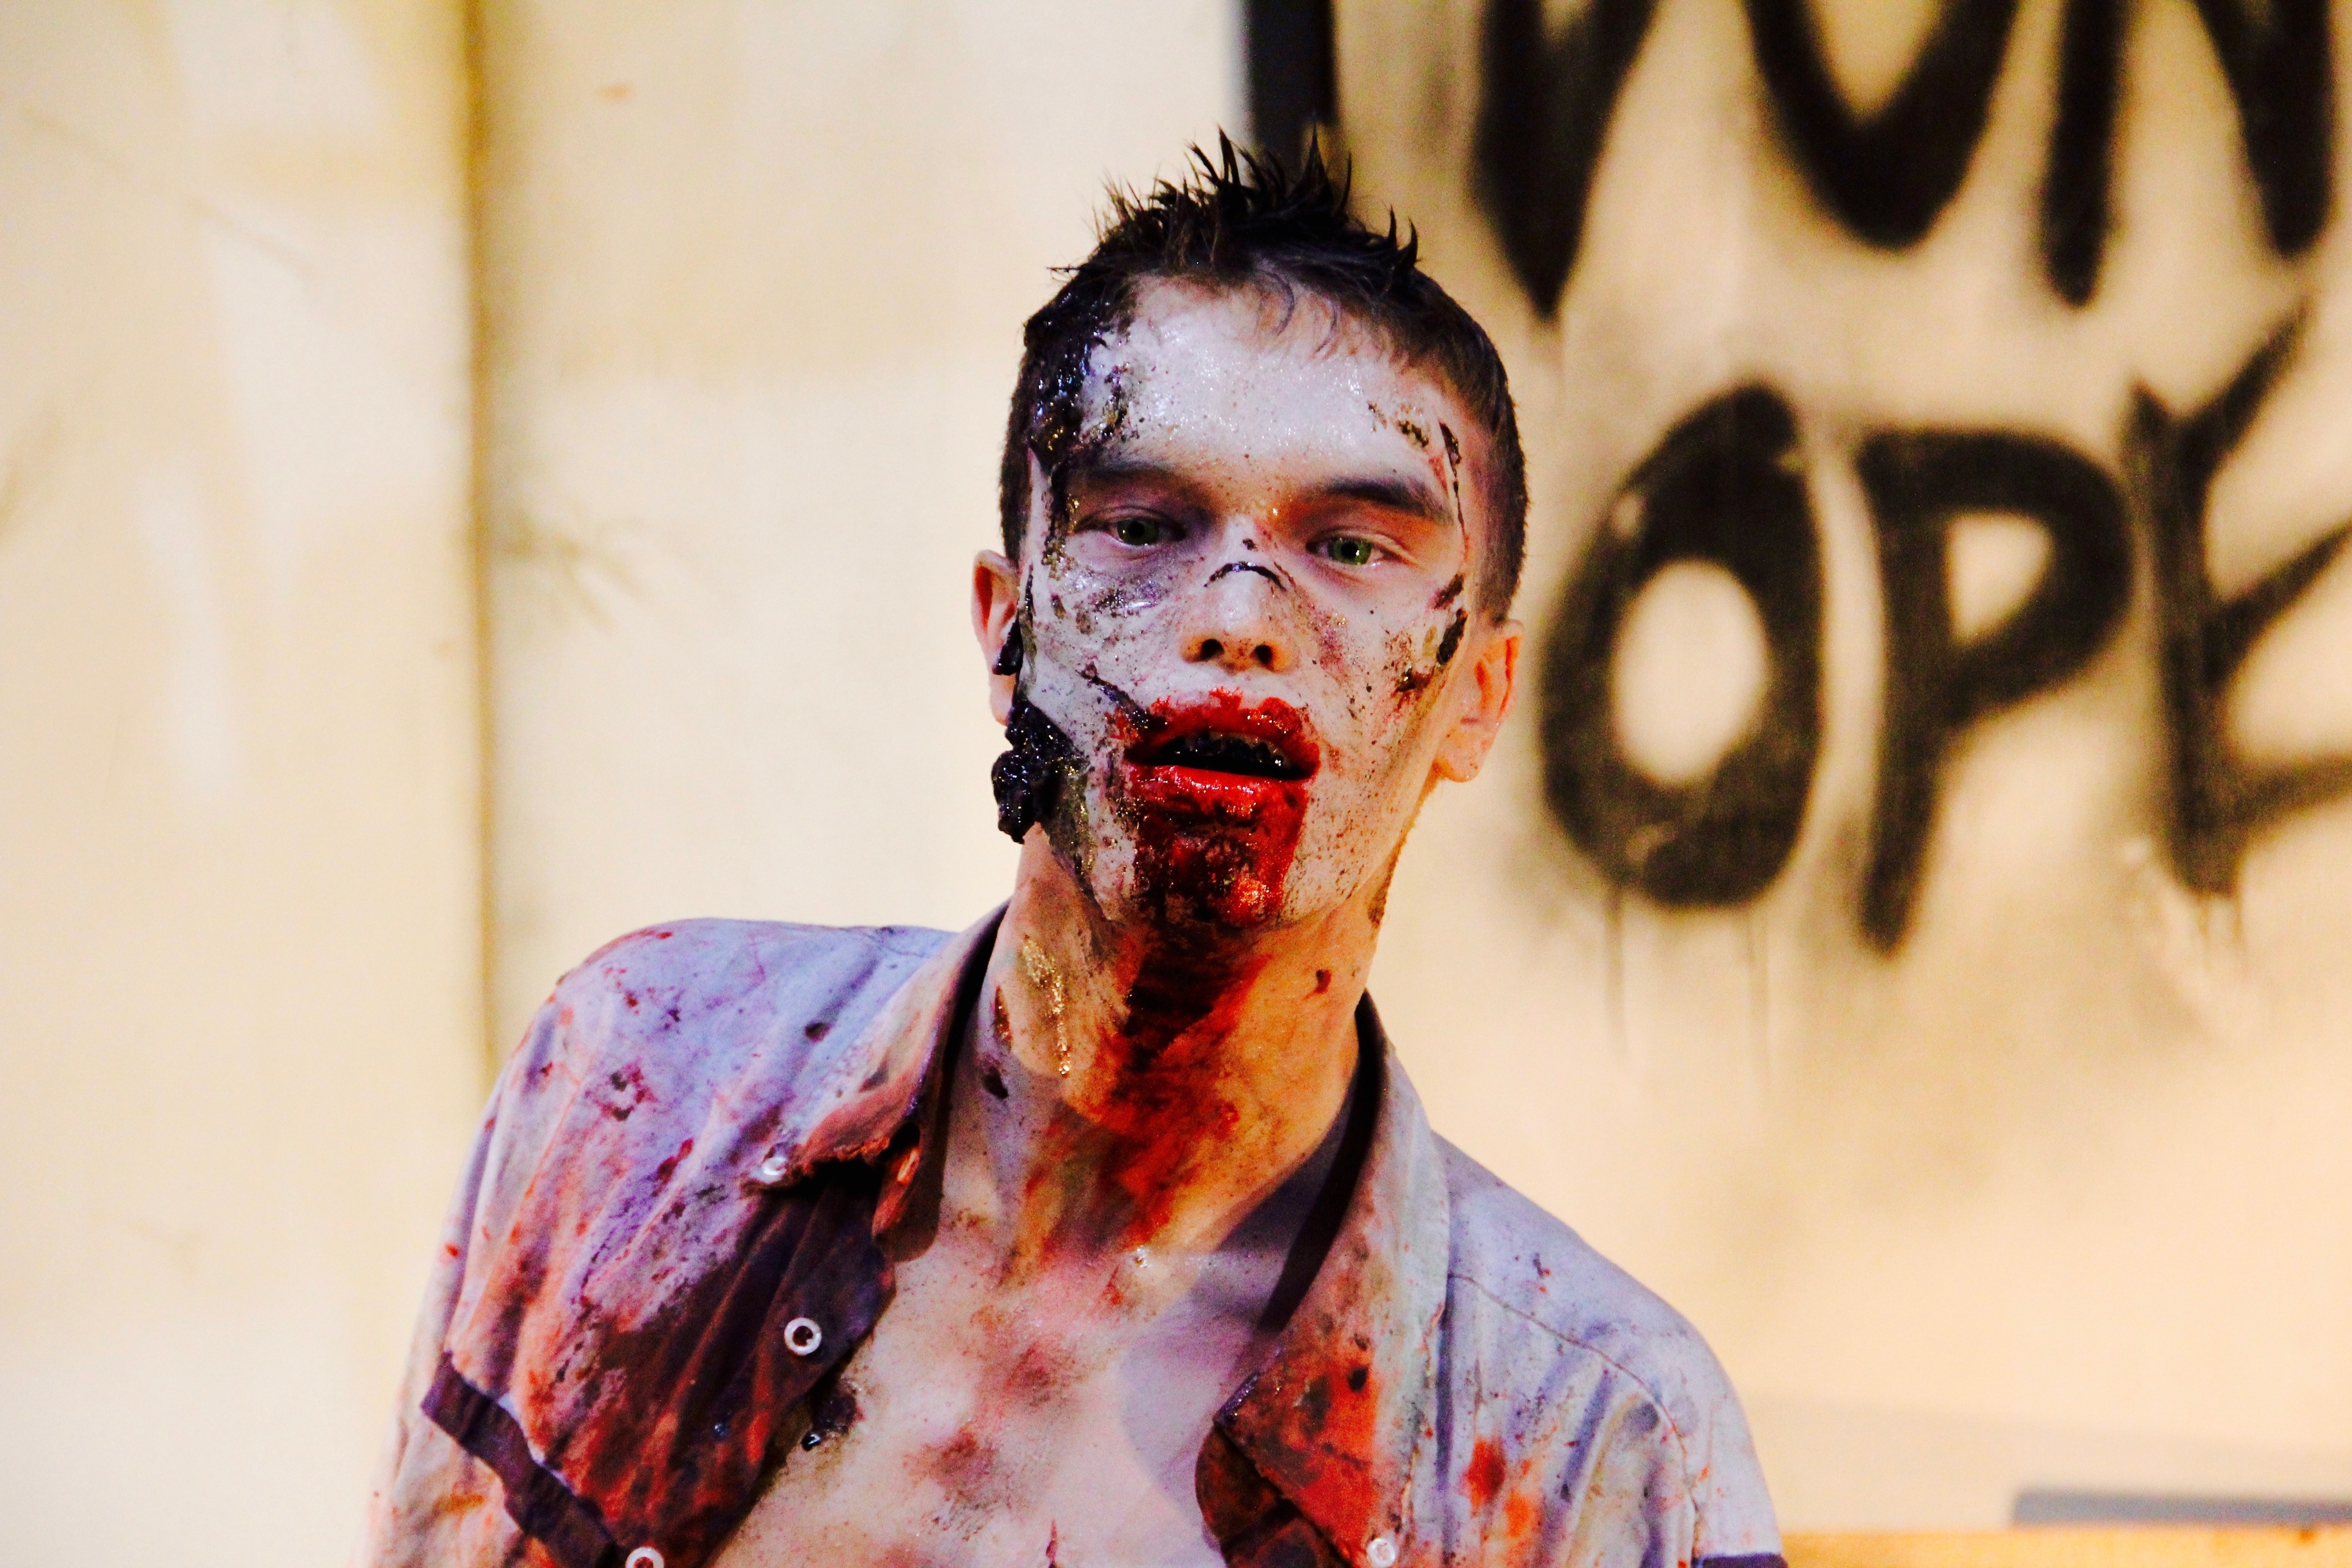
person, photography, portrait, red, color, dead, cosplay, art, blood, zombie, figure, real, event, body, comic, comiccon, fair, dortmund, convention